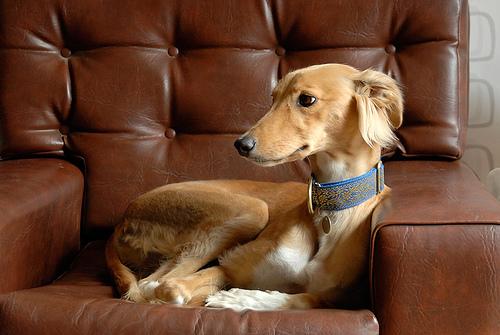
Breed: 206-n000051-Saluki